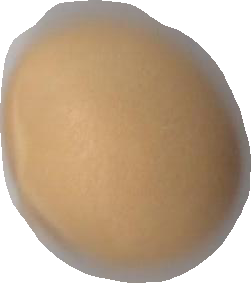
Variety: Grobogan